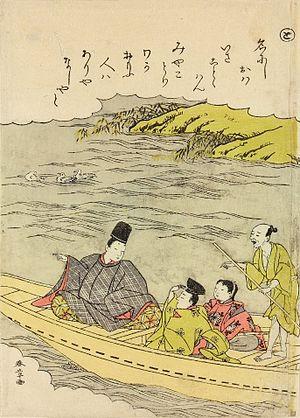
Katsukawa Shunshō, de son vrai nom Katsumiyagawa Yūsuke, est un artiste japonais d'estampes ukiyo-e.